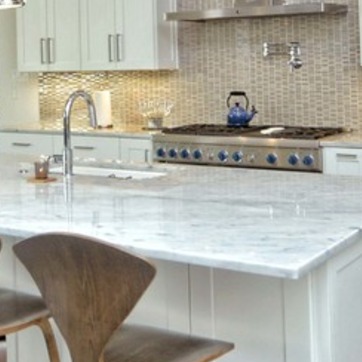
Material: polishedstone